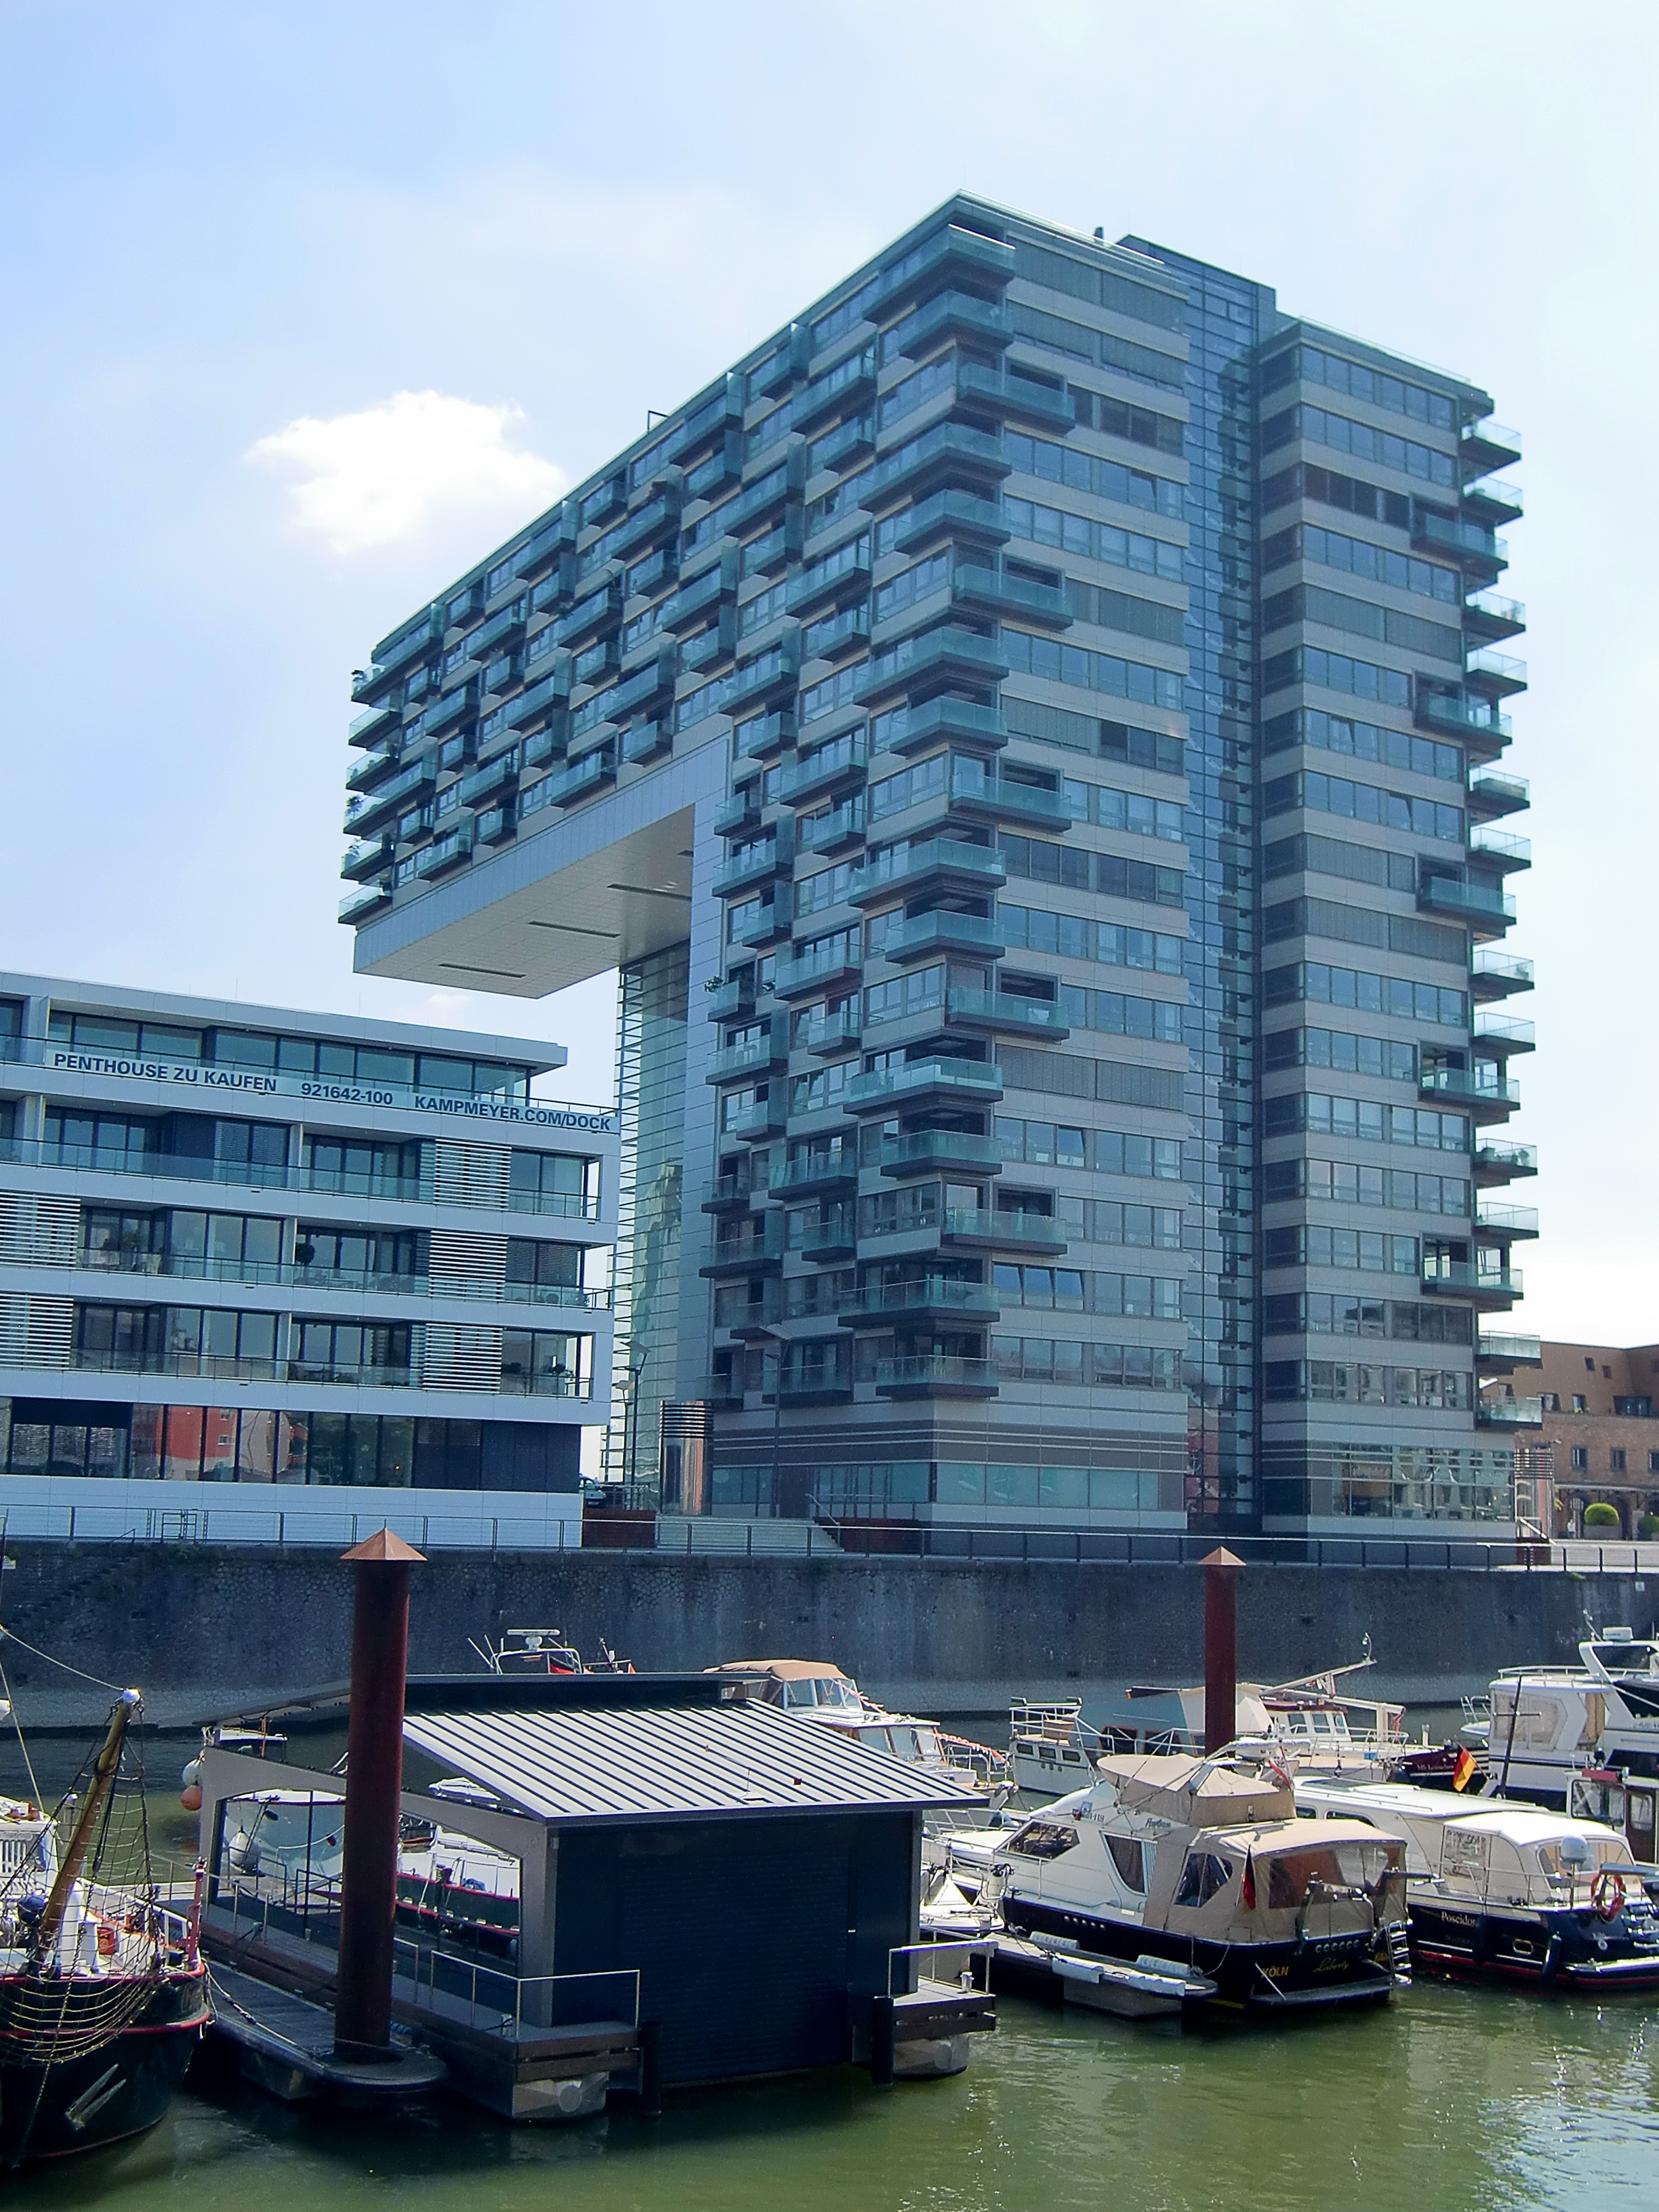
dock, architecture, glass, building, city, home, skyscraper, river, cityscape, downtown, tower, landmark, facade, marina, port, modern, tower block, modern architecture, cologne, headquarters, rhine, condominium, harbour area, rhine harbor, crane homes, rhine river, glass window, urban area, residential area